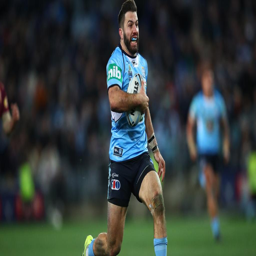
rugby player has cemented his spot in the team .